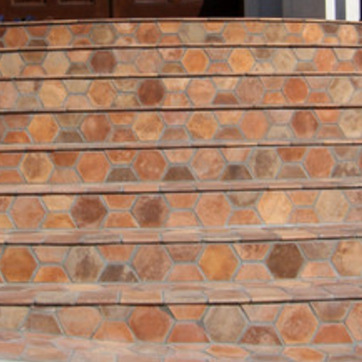
Material: tile